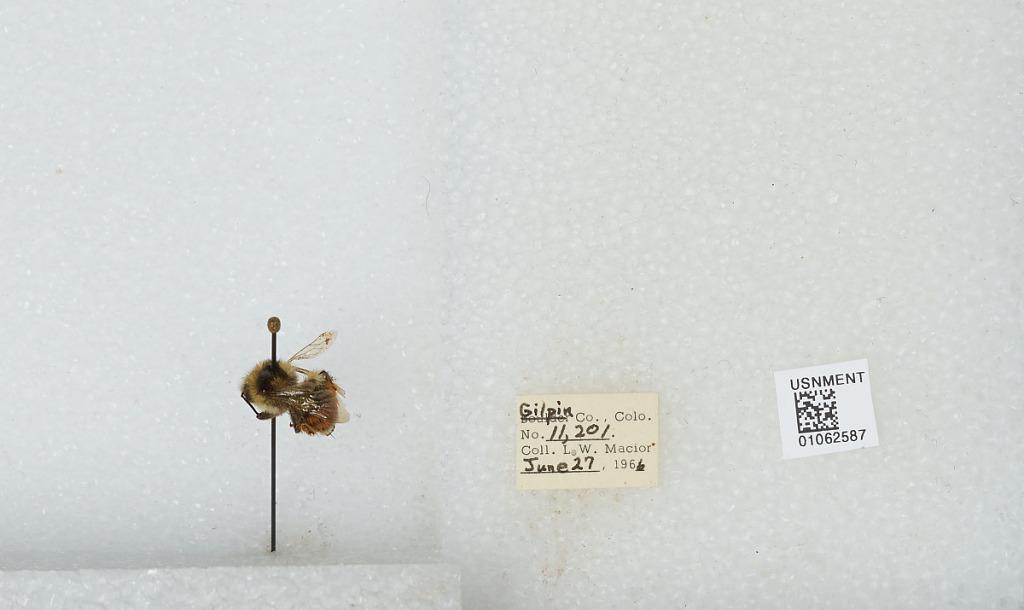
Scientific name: Bombus (Pyrobombus) bifarius Cresson
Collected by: L. Macior
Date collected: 1966-6-27
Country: United States
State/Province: Colorado
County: Gilpin
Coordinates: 39.86, -105.52